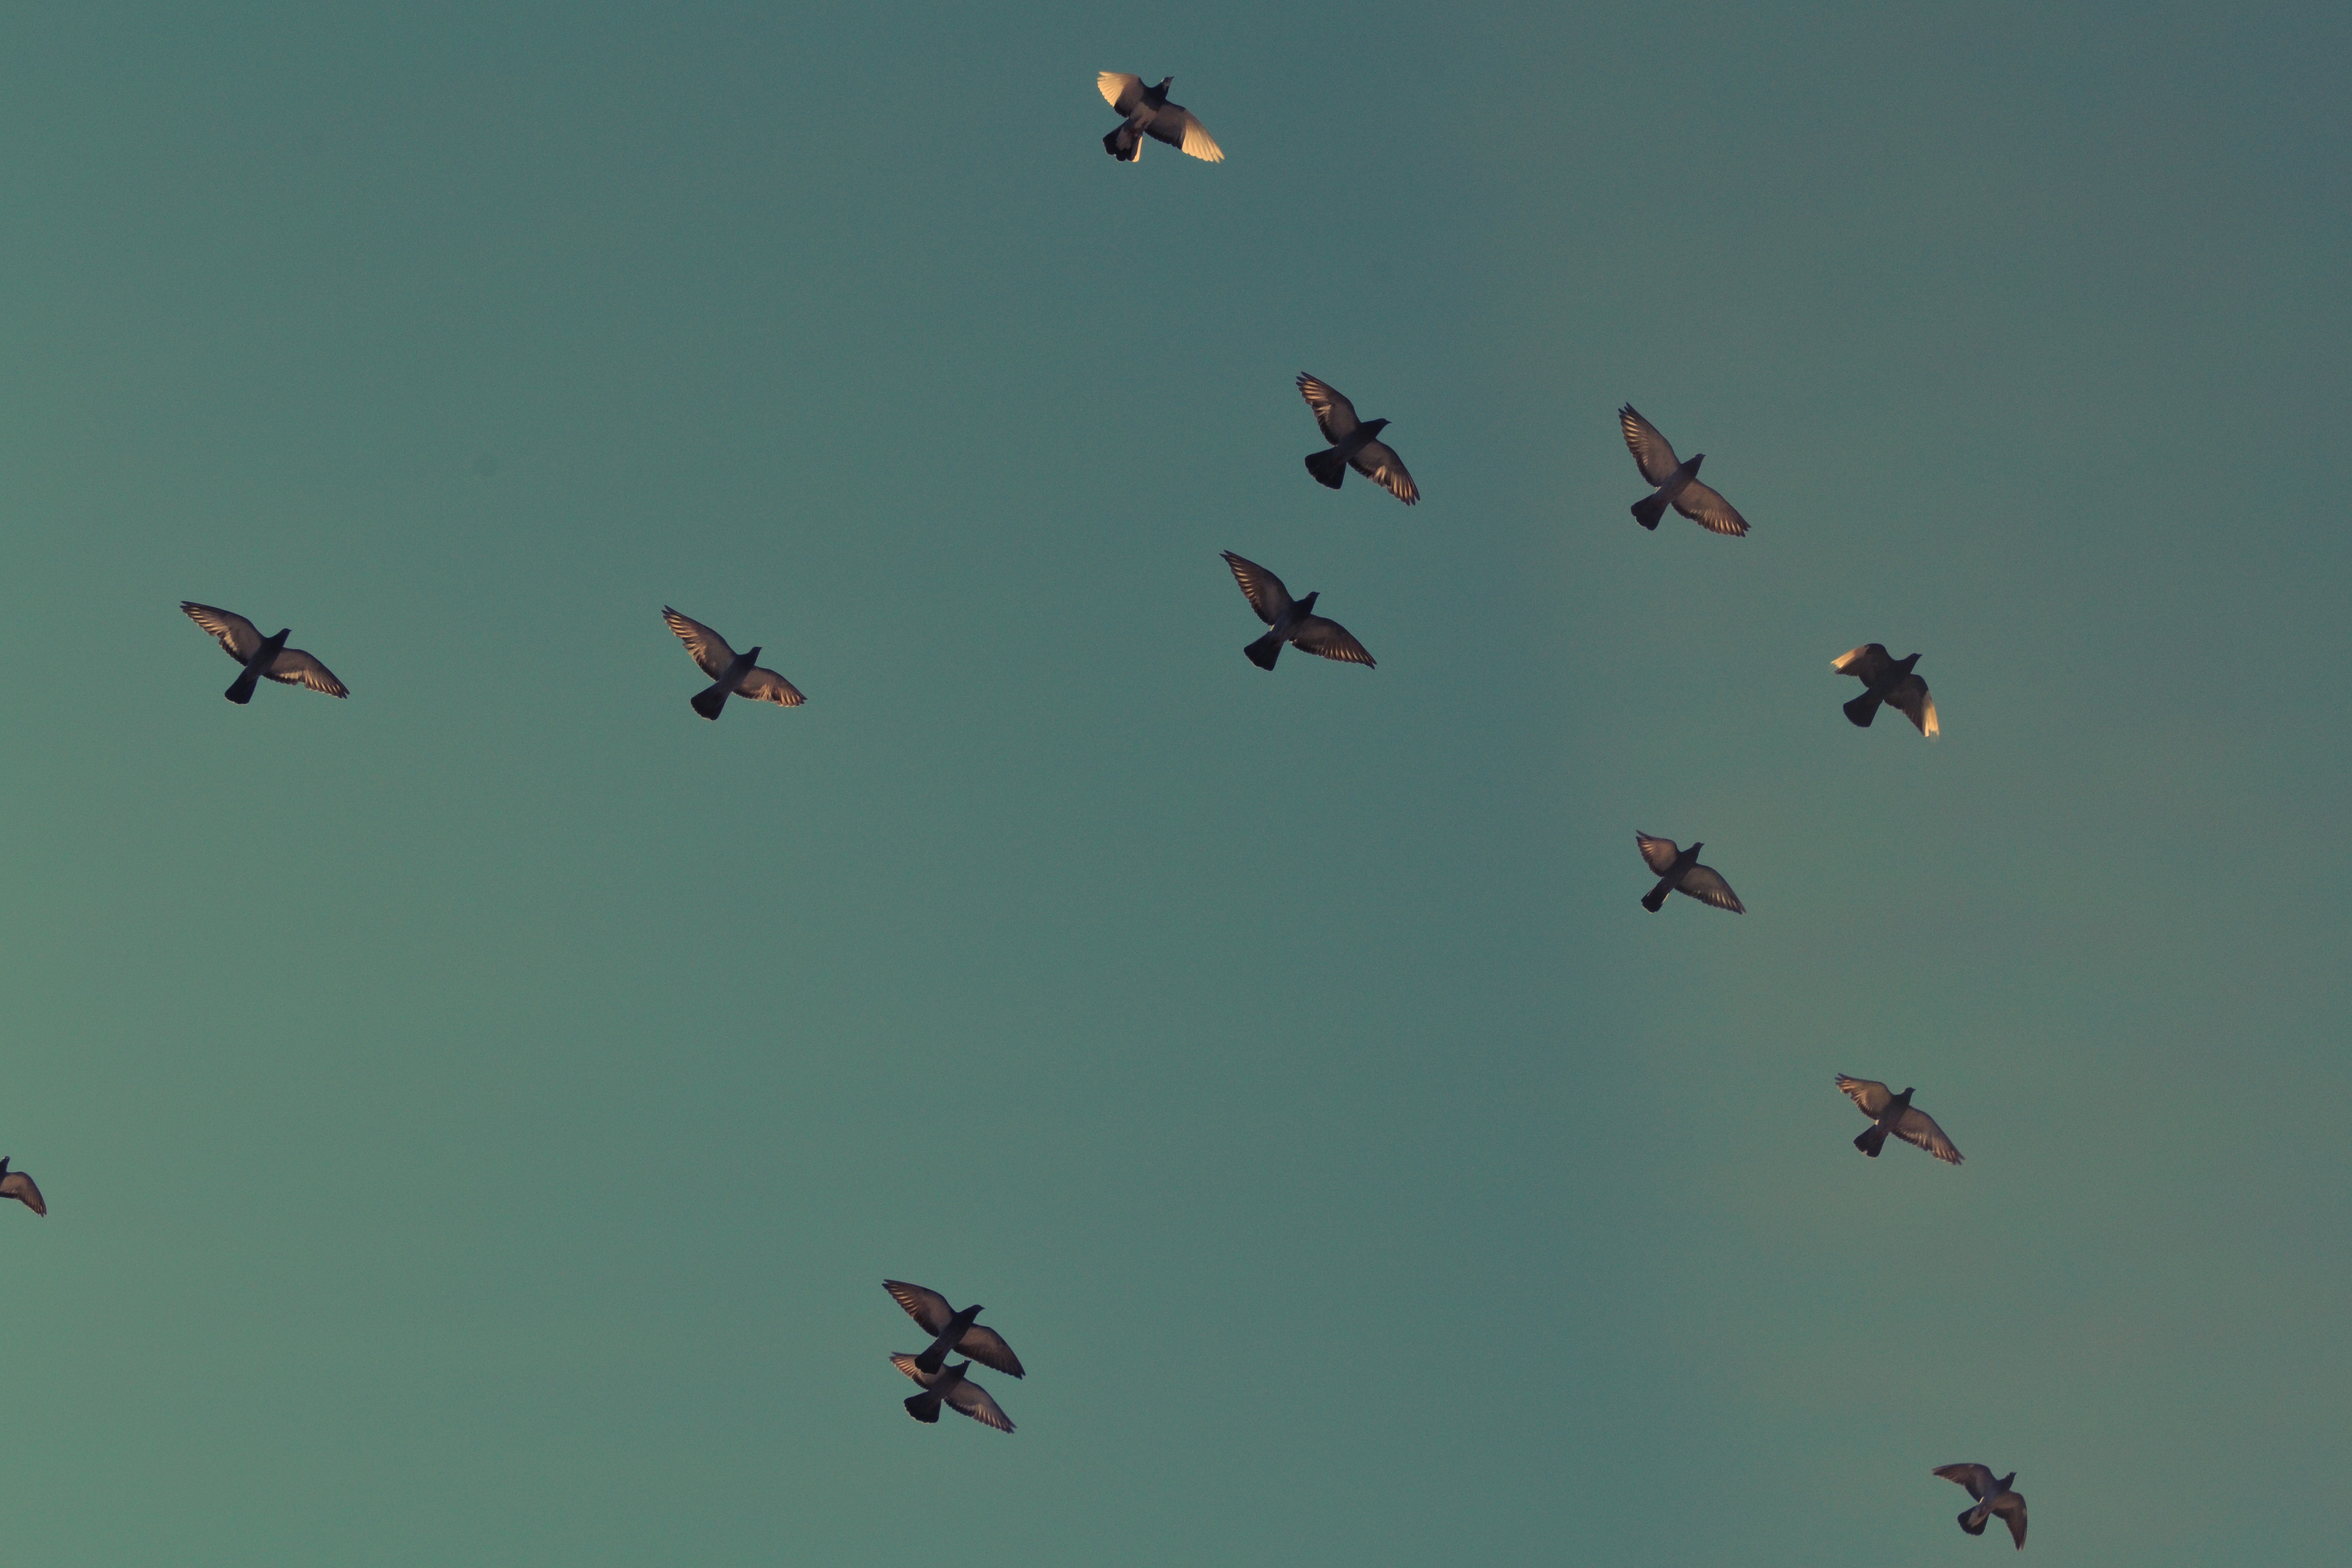
bird, wing, sky, flock, flying, flight, extreme sport, toy, parachute, birds, pigeons, sports, animals, doves, migrate, parachuting, air sports, atmosphere of earth, windsports, flocking, flight formation